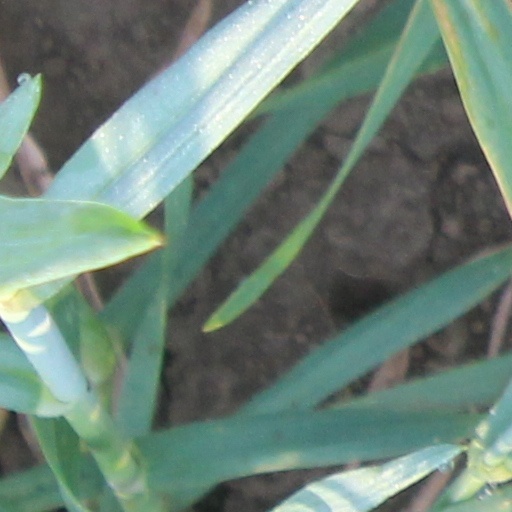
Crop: wheat